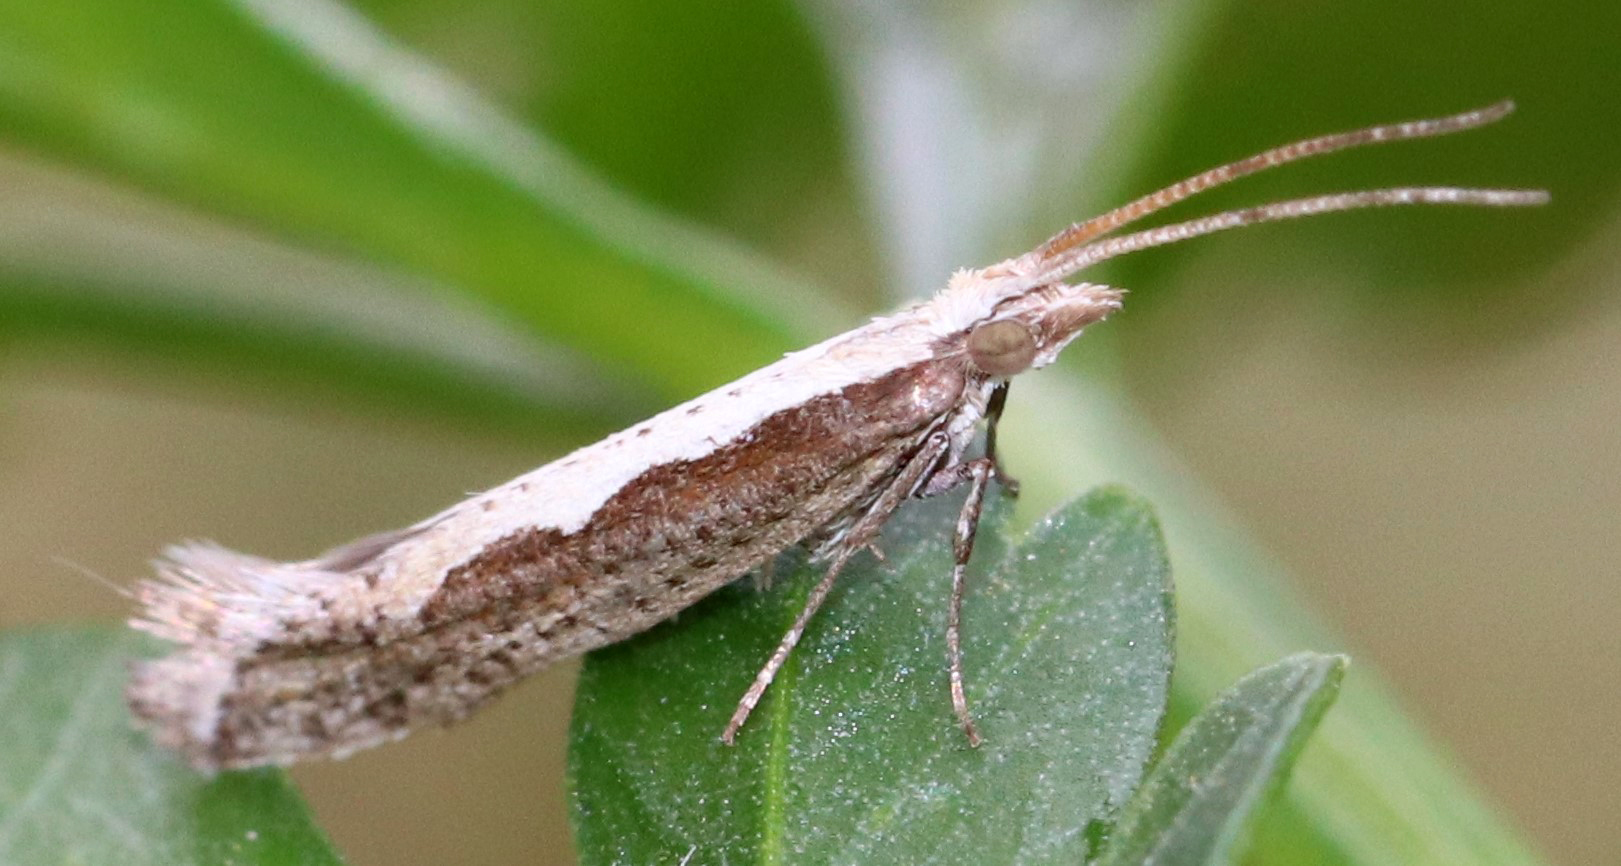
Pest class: diamondback_moth